The House with a Clock in Its Walls (film)

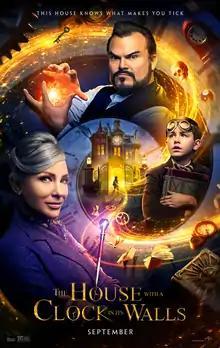
Theatrical release poster

The House with a Clock in Its Walls is a 2018 American dark fantasy comedy film directed by Eli Roth, based on the 1973 book by John Bellairs. The movie stars Jack Black, Cate Blanchett, and Owen Vaccaro, it follows a young boy, Lewis, who is sent to live with his uncle, Jonathan, in a creaky, old house where he soon learns it was previously inhabited by a villainous warlock. Universal Pictures released the film in the United States on September 21, 2018.